Buildings associated with Owain Glyndŵr

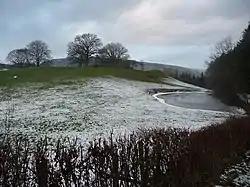
Sycharth

Sycharth is a motte and bailey castle and town in Llansilin, Powys, Wales. Until 1996 Sycharth was in the historic county of Denbighshire, but was then transferred to the Shire area of Montgomeryshire within Powys. Sycharth Castle was the birthplace of Owain Glyndŵr.